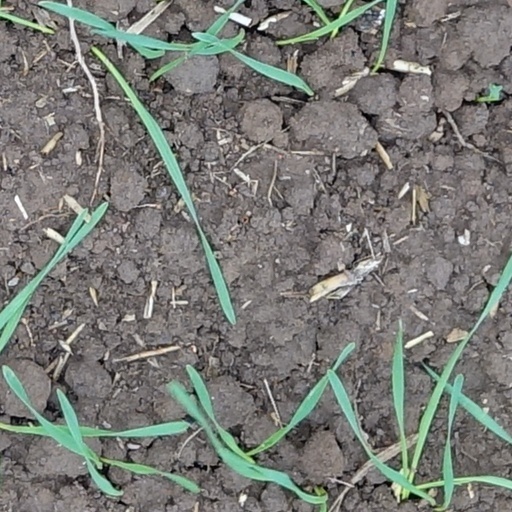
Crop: wheat